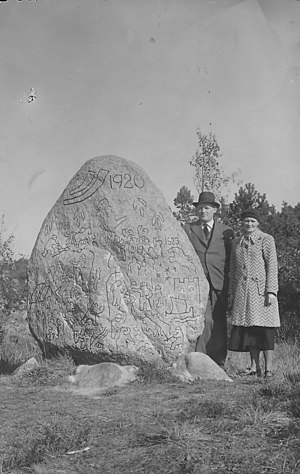
Historiens Sten / Motiver
Historiens Sten fotograferet i 1938, til højre ses for stenen ses Alfred Kaae og hans hustru Thyra Magrethe Svendsen
Alfred Kaae og hustru Thyra Magrethe Svendsen ved Historiens Sten 1938.
Historiens Sten er navnet på en stor sten med illustrationer af nogle af danmarkshistoriens vigtigste årstal. Stenen står ved nordvestenden af Klovsig Nørre Plantage, sydvest for Ulfborg i Ringkøbing-Skjern Kommune.. Stenen er hugget og rejst i 1938 af skolelærer Alfred Kaae, der var lærer ved Kronhede skole.